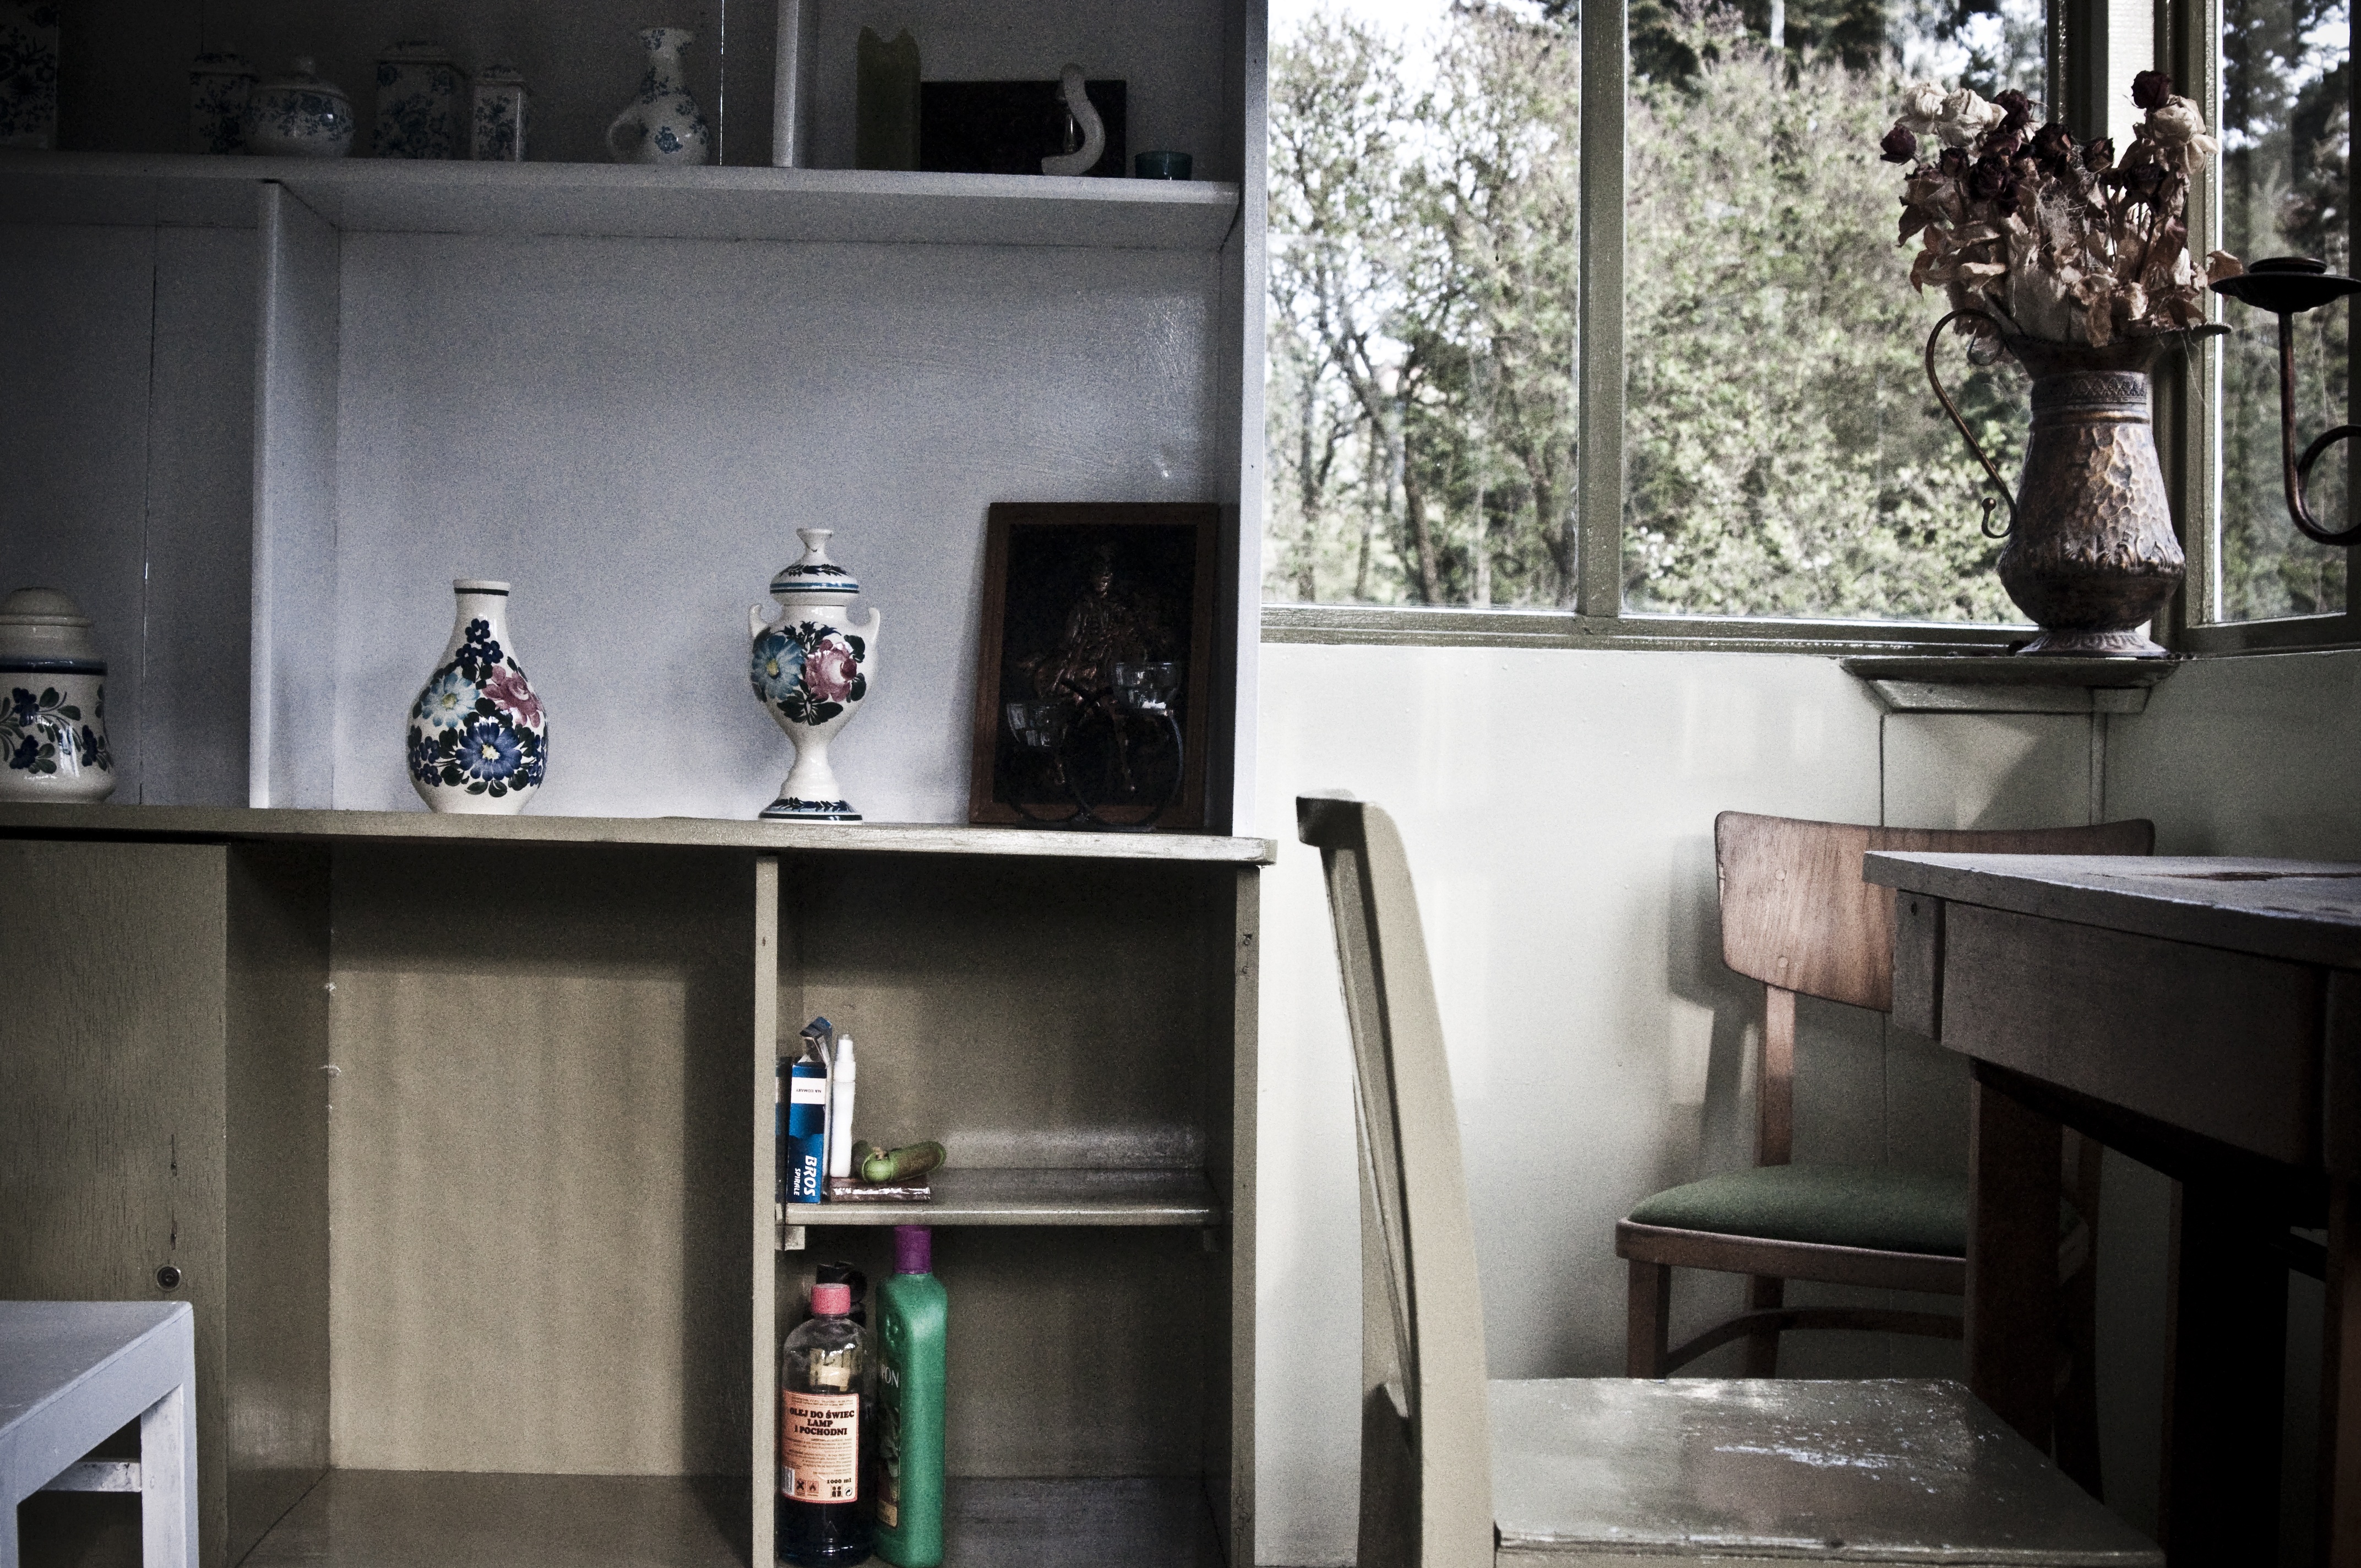
house, interior, window, home, kitchen, living room, furniture, room, interior design, chairs, design, tourist attraction